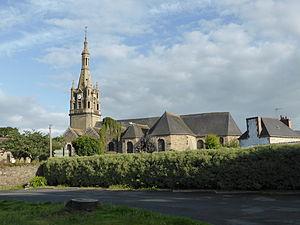
Église Saint-Pierre de Plourhan, dans les Côtes-d'Armor, en France.
Plourhan [pluʁɑ̃] est une commune du département des Côtes-d'Armor, dans la région Bretagne, en France.
La liste des églises des Côtes-d'Armor recense de la manière la plus complète possible les églises, cathédrales et basiliques situées dans le département français des Côtes-d'Armor.